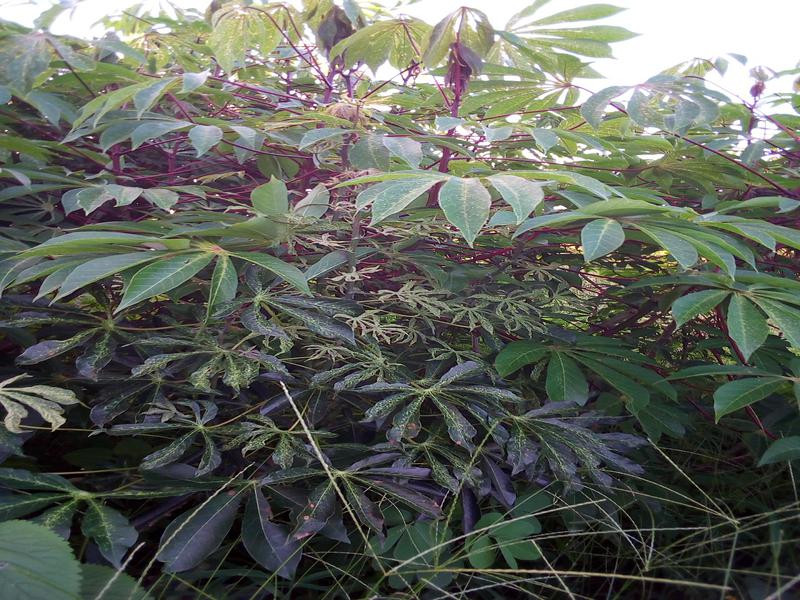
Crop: cassava
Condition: green_mottle